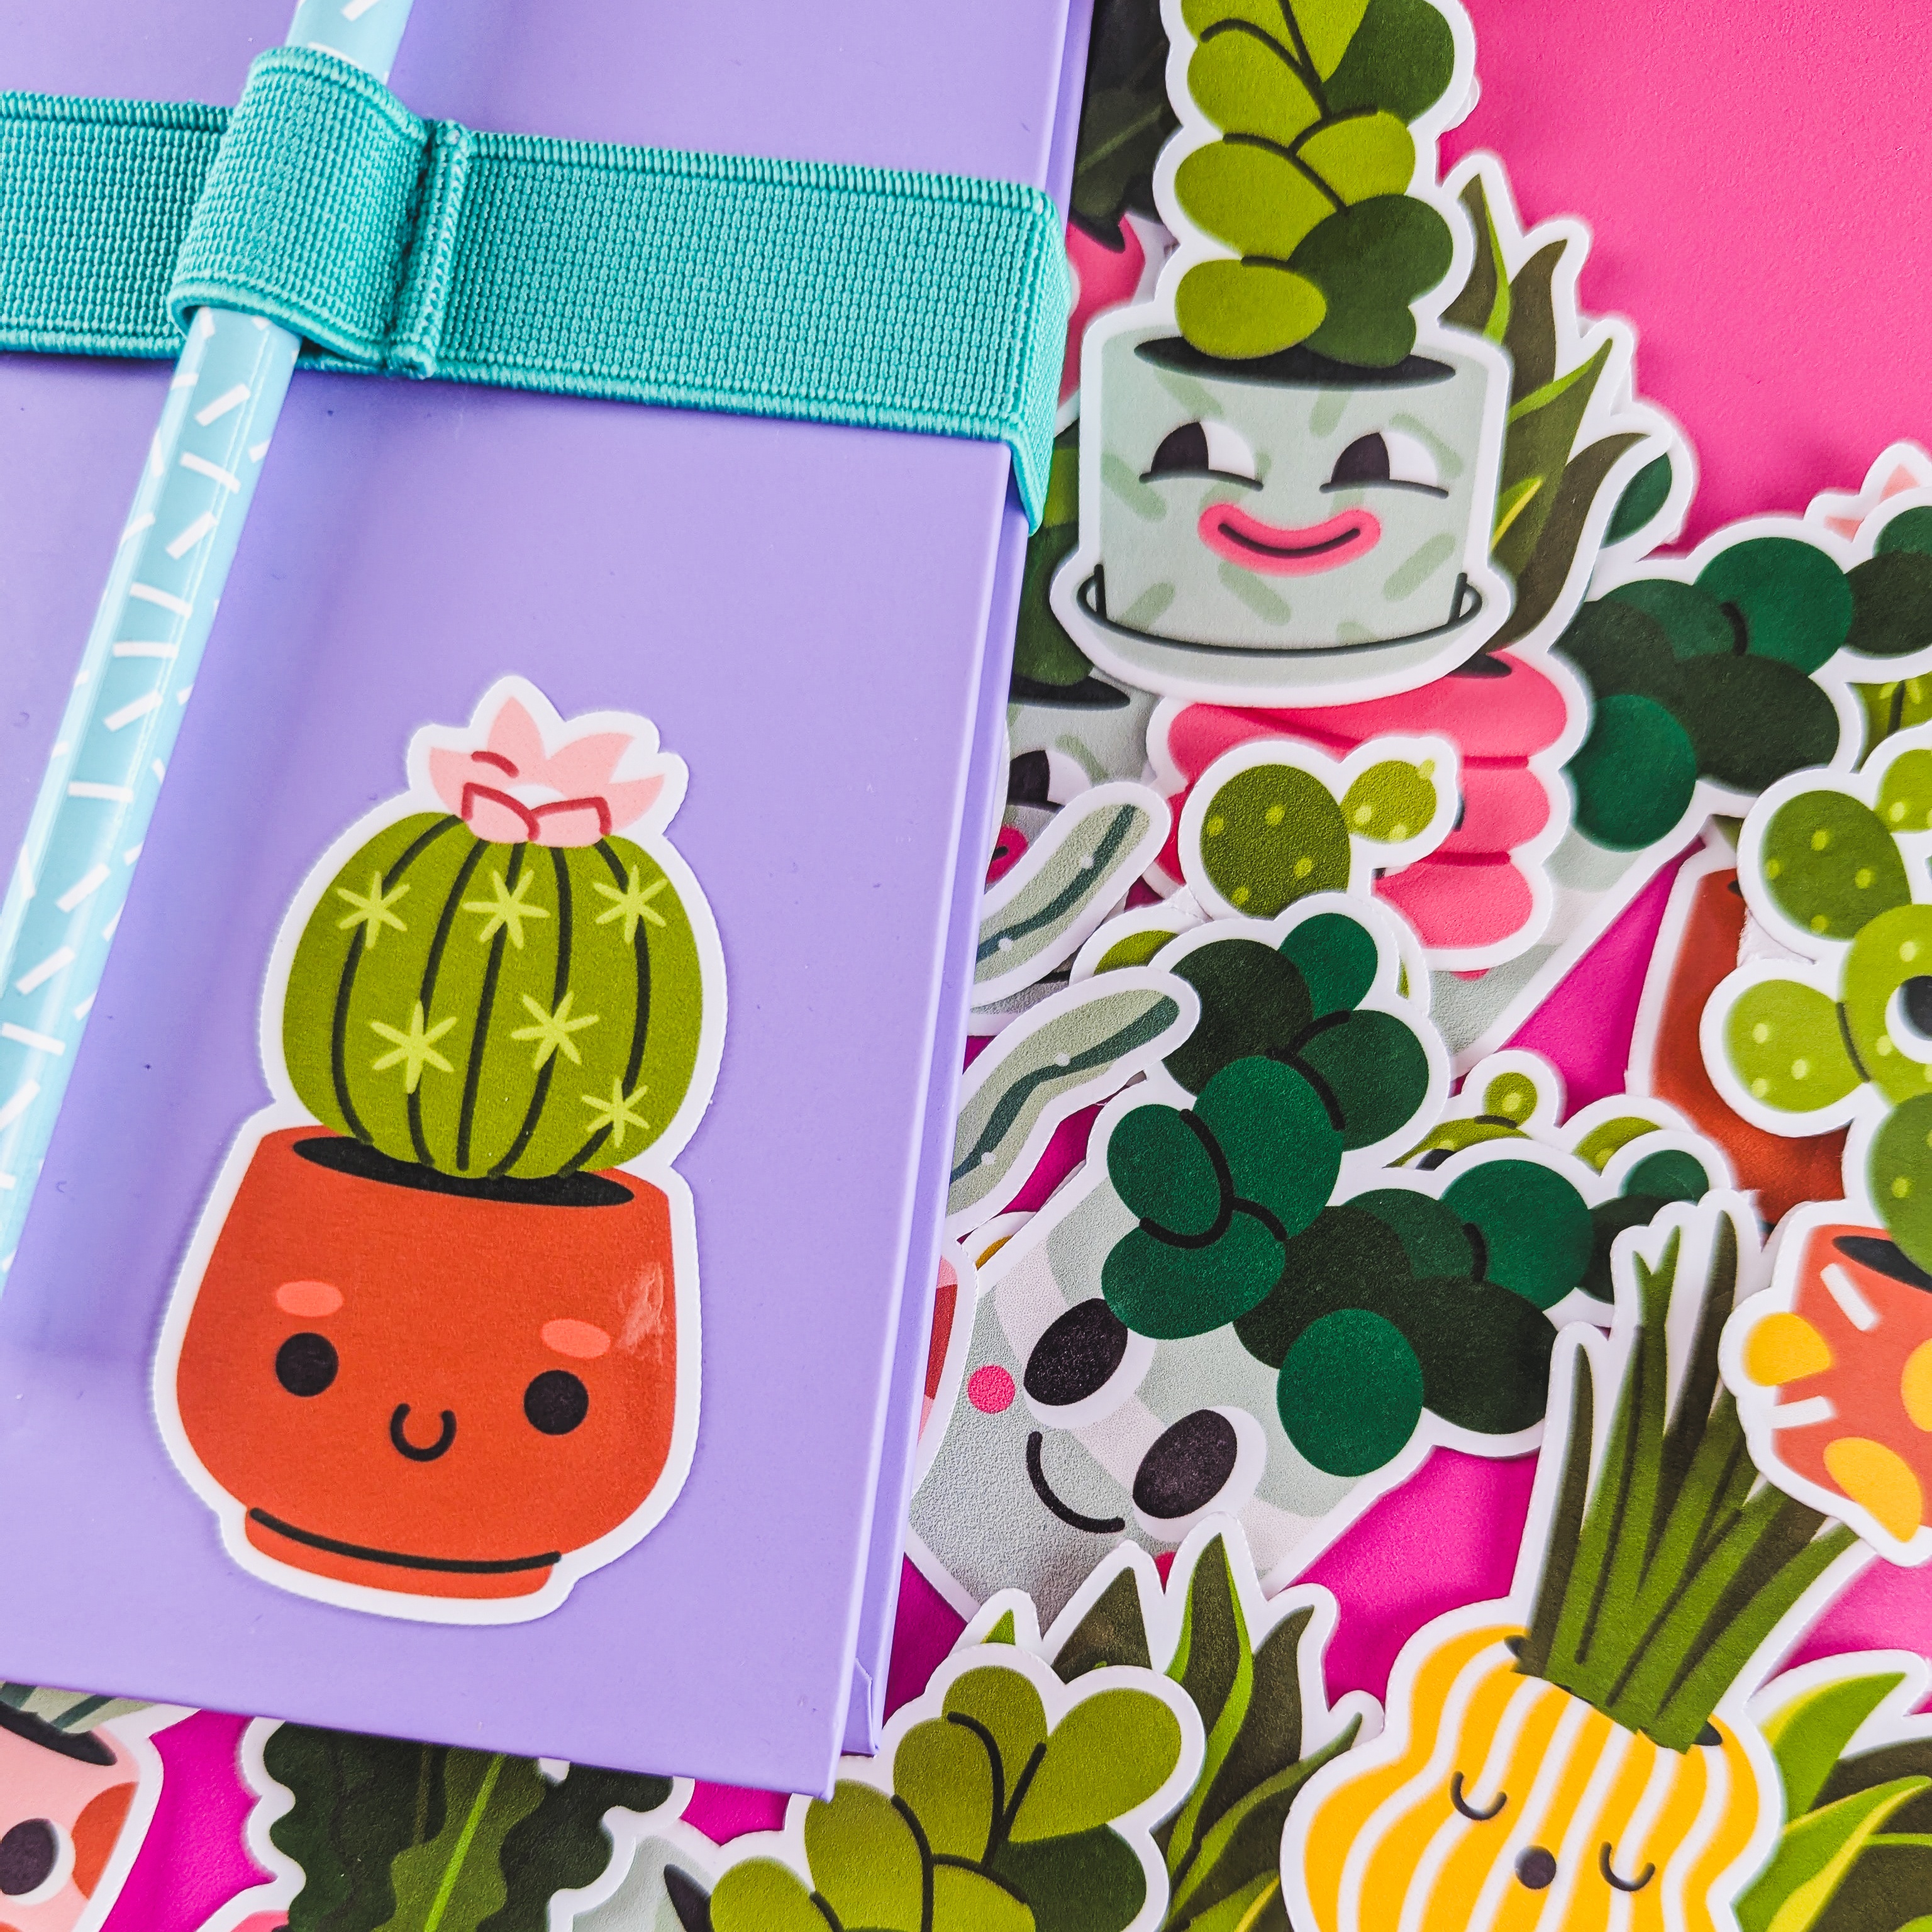
Siser Laminate Film - Clear A4 Sheets & Packs
Siser Clear Laminate Film A4 size – Holographic 50 micron thickness, Clear 80 micron thickness Suitable for layering over printable sticker paper and vinyl, to make sticker more durable Water resistant and smudge proof Use with any craft cutting machine
Brand: Happy Craft Supplies
Category: Arts & Entertainment > Hobbies & Creative Arts > Arts & Crafts > Art & Crafting Materials > Textiles > Crafting Canvas > Plastic Canvas > Plastic Canvas Rolls